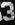
Number: 3